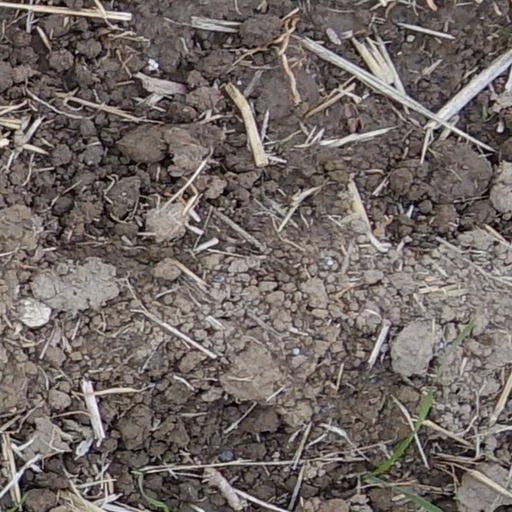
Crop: wheat